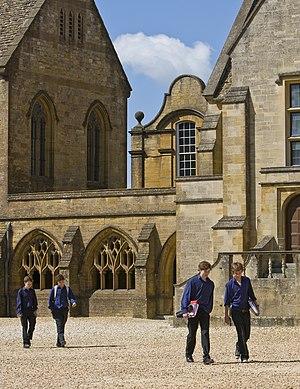
Sherborne School est une école privée anglaise pour garçons située dans la ville cossue de Sherborne dans le nord-ouest du Dorset en Angleterre.